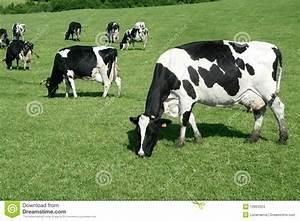
cow